Alexander Cartwright

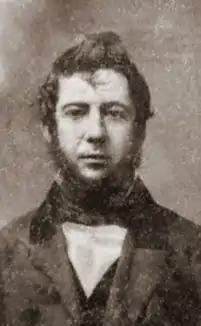
Cartwright in 1855

Alexander Joy Cartwright Jr. (April 17, 1820 – July 12, 1892) was a founding member of the New York Knickerbockers Base Ball Club in the 1840s. Although he was an inductee of the Baseball Hall of Fame and he was sometimes referred to as a "father of baseball", the importance of his role in the development of the game may have been exaggerated.